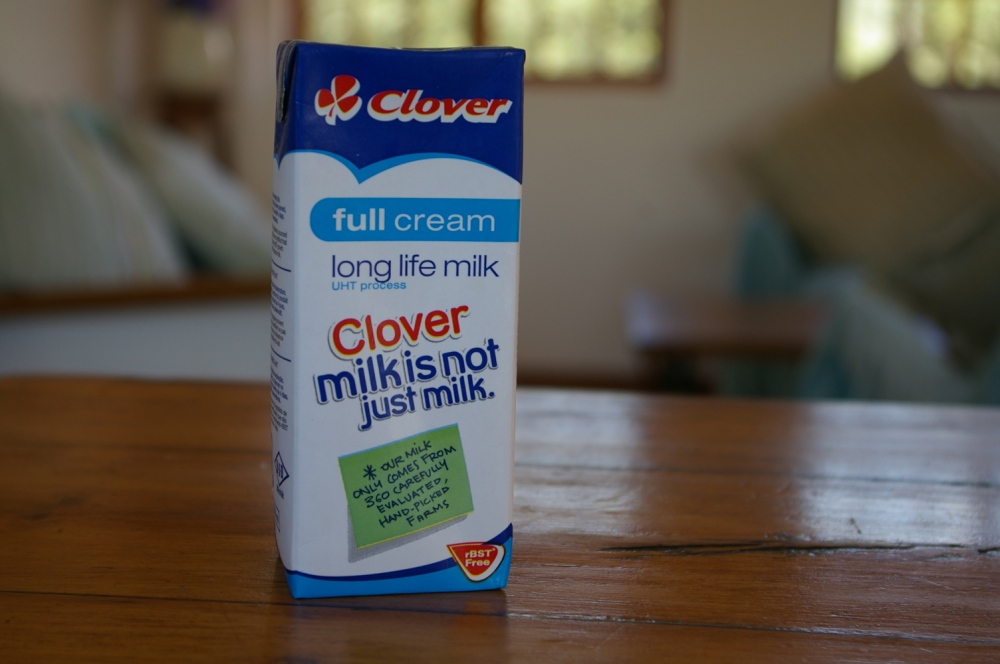
Label: cardboard